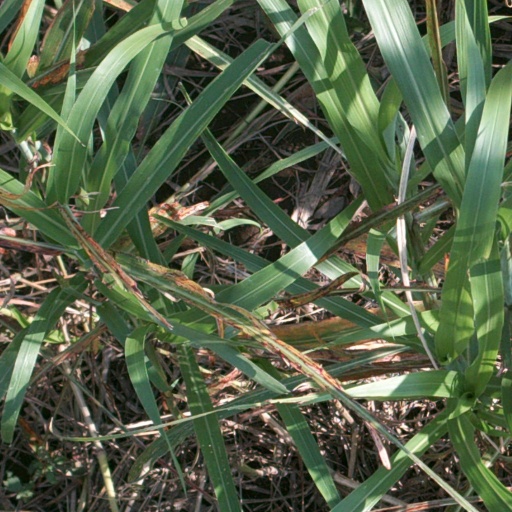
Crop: sorghum